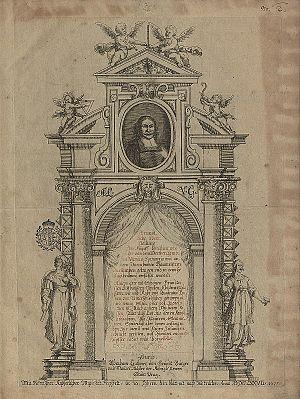
Abraham Leuthner von Grundt, né en 1639 à Wildstein près de Pilsen et mort le 12 janvier 1701 à Prague, est un architecte allemand de Bohême, maître du style baroque.